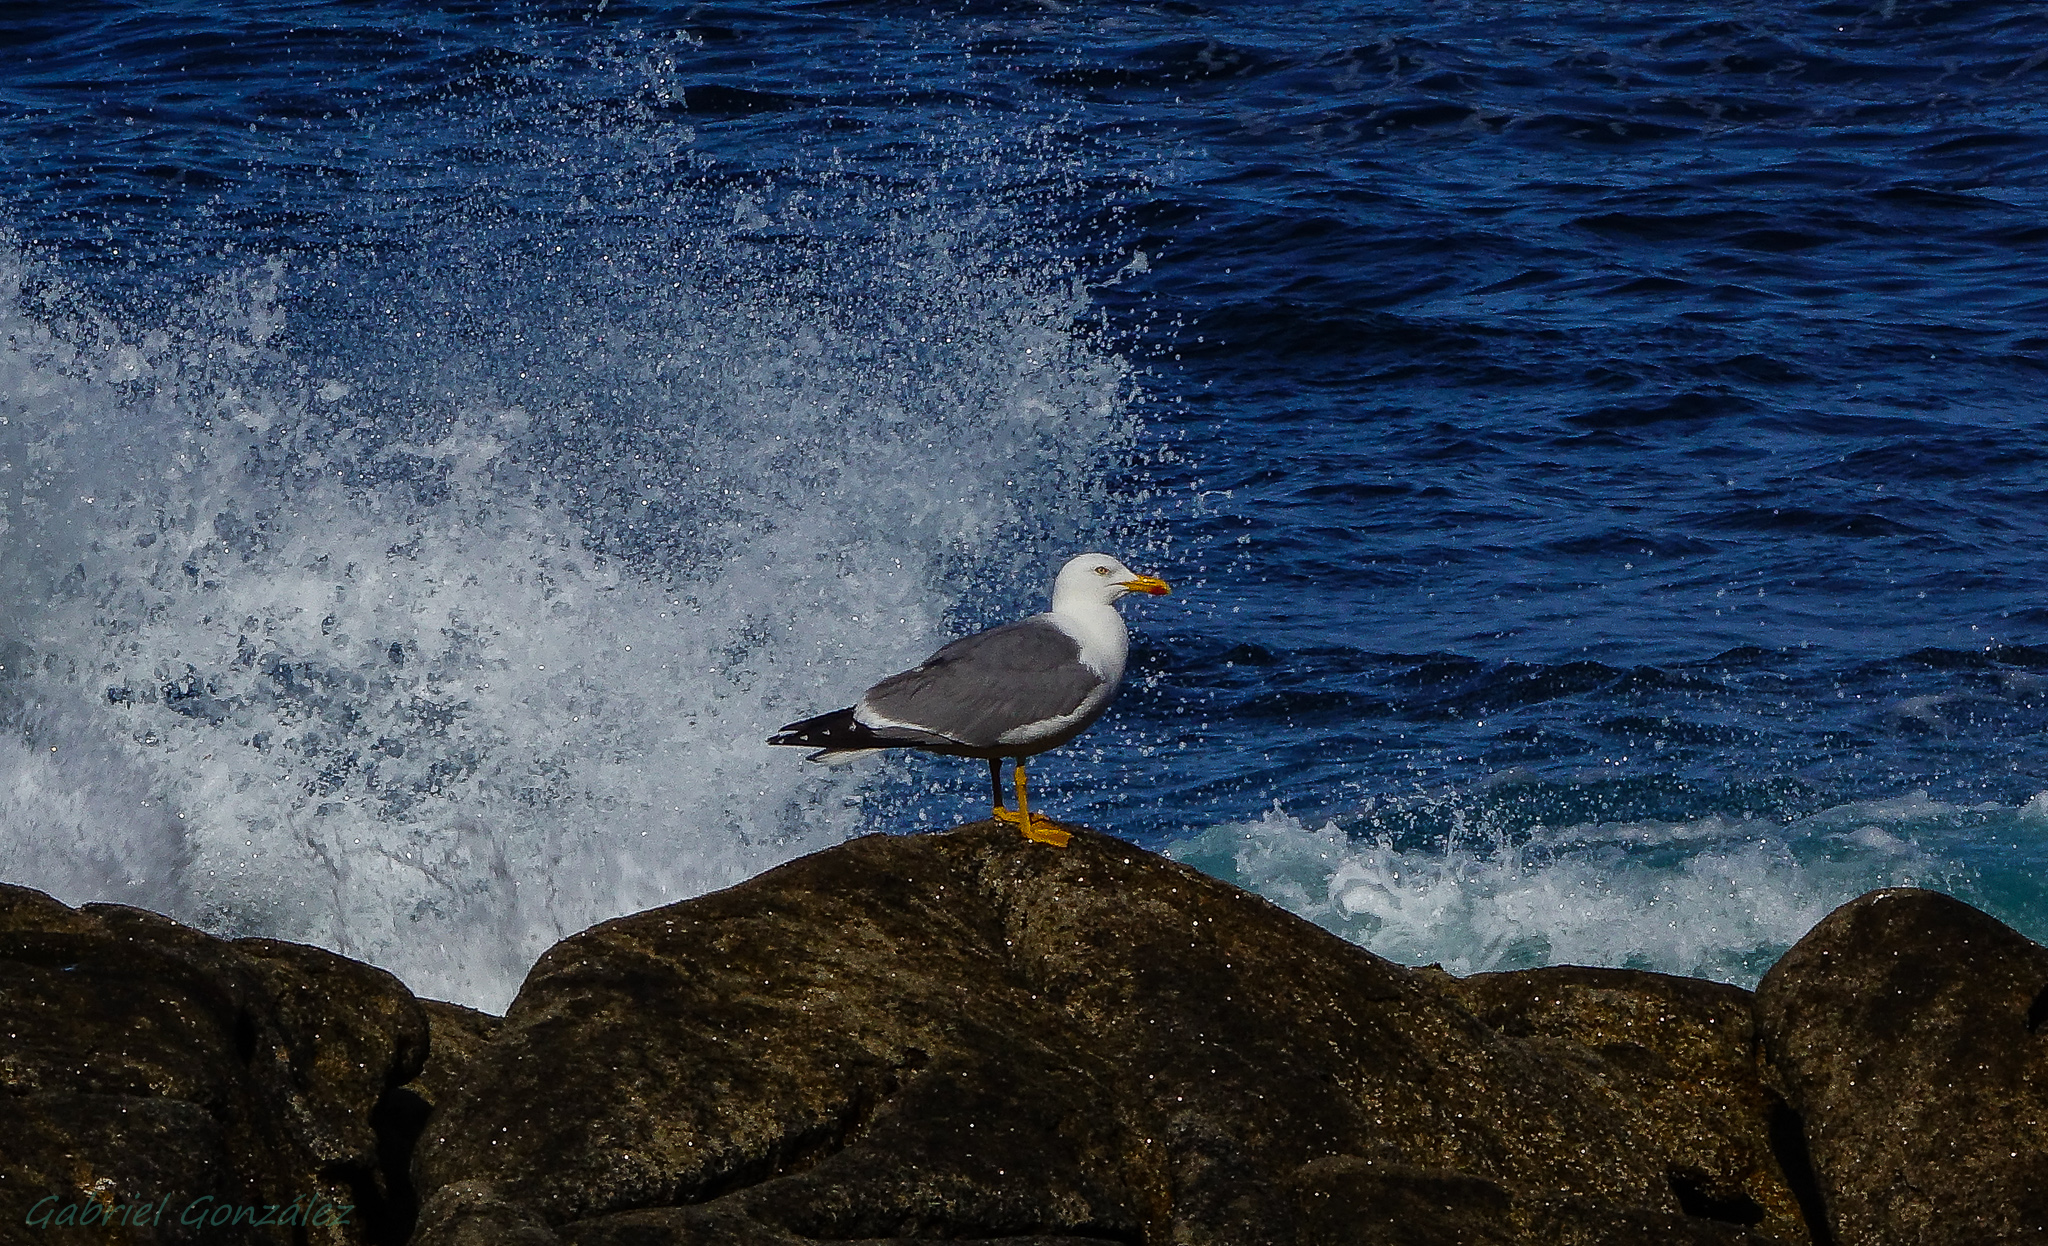
sea, coast, water, nature, rock, ocean, bird, shore, wave, seabird, gull, gulls, animals, naturaleza, ggl1, gaby1, xovesphoto, animales, sonyrx10, rx10, gphoto, xelodegalicia, gaviotas, gabrielcoru a, charadriiformes, wind wave